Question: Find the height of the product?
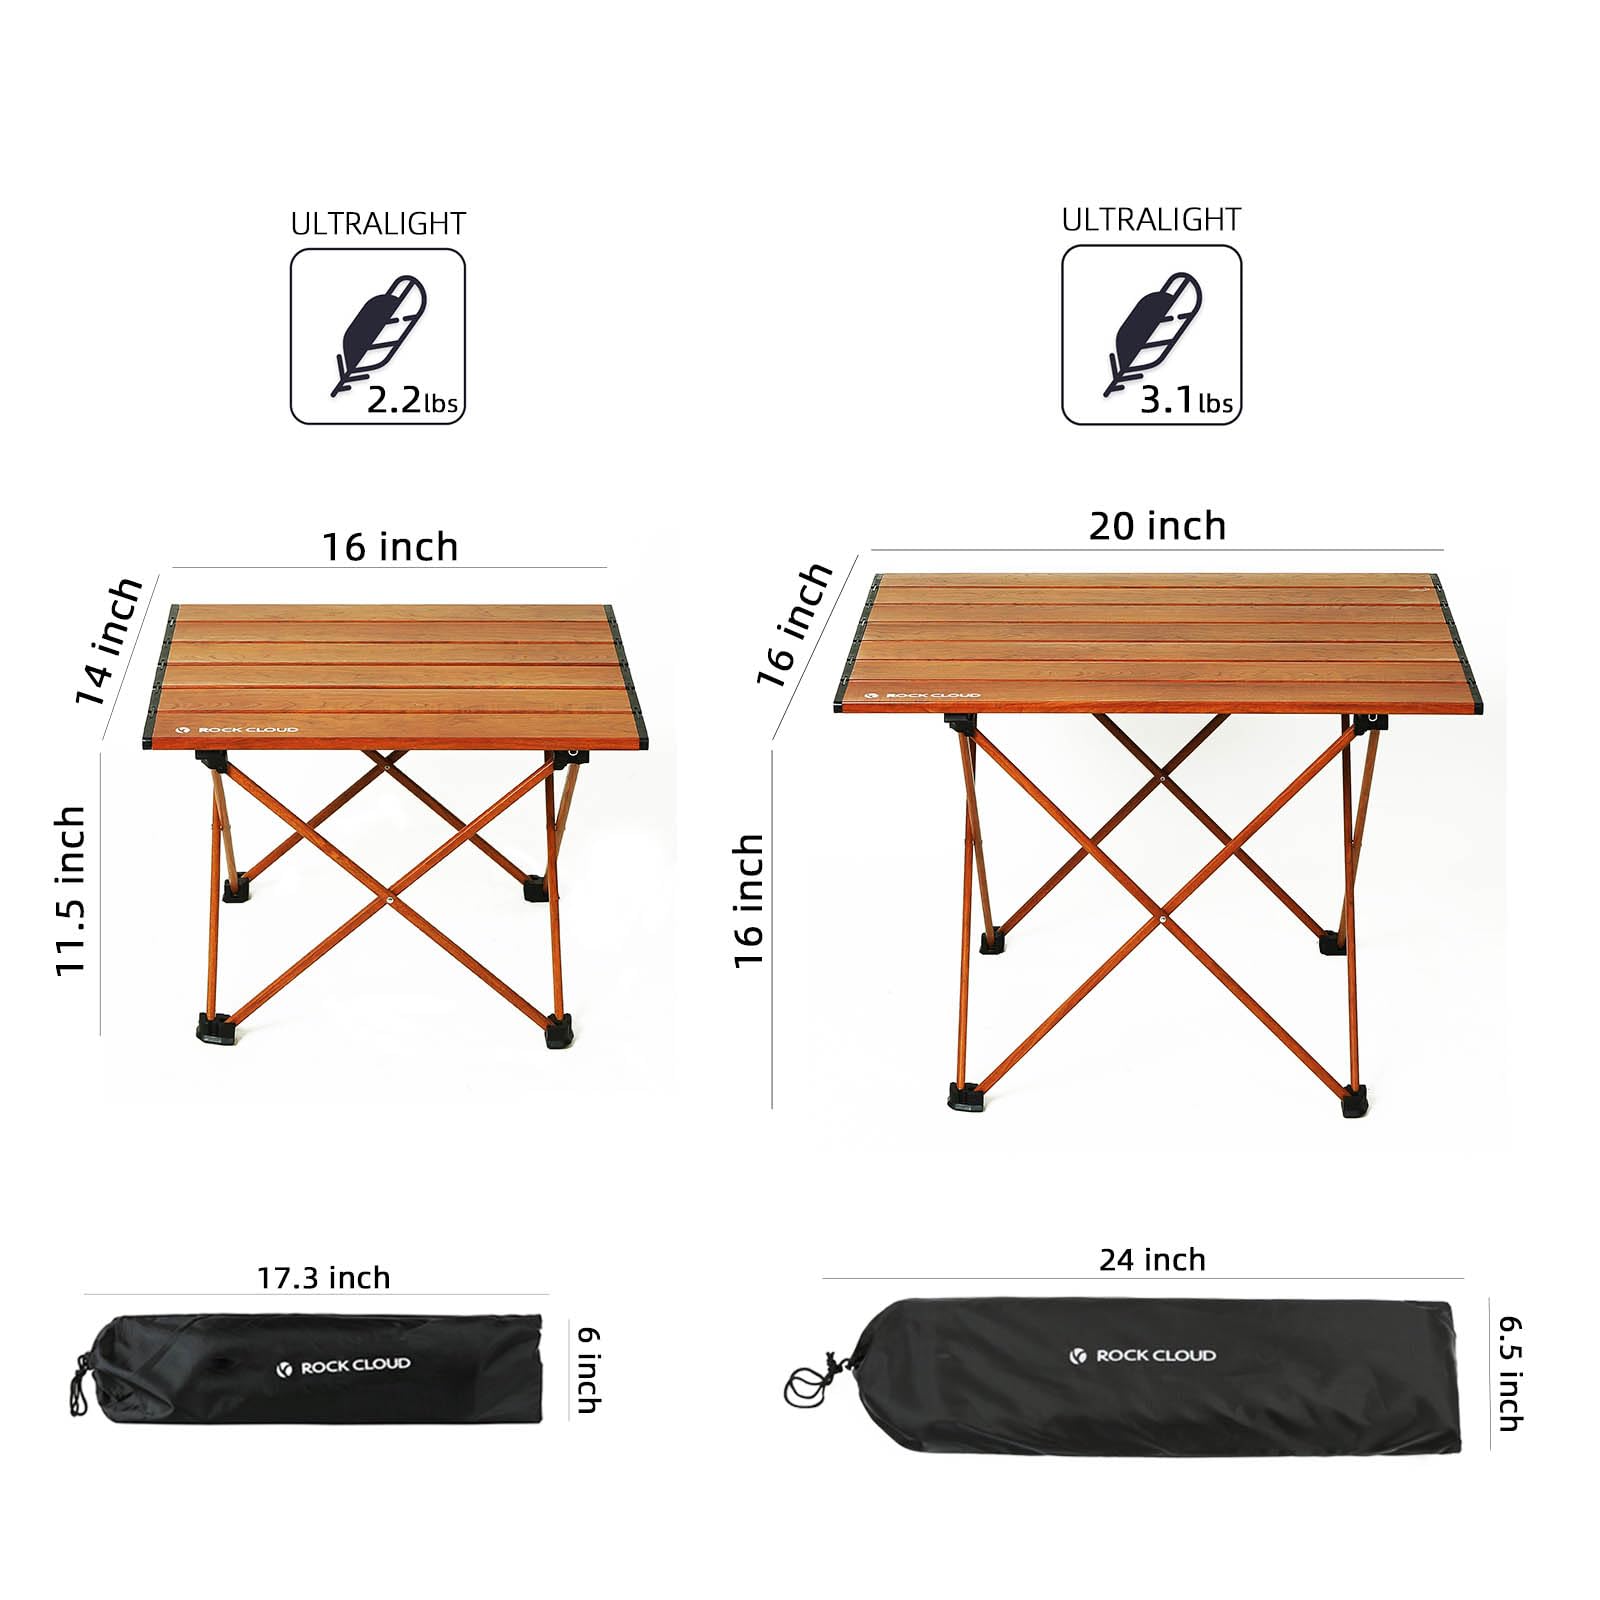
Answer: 16.0 inch